Victor Emmanuel II

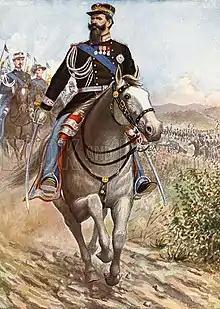
Victor Emmanuel reviews the troops for the Crimean War.

Following Victor Emmanuel's advice, Cavour joined Britain and France in the Crimean War against Russia. Cavour was reluctant to go to war due to the power of Russia at the time and the expense of doing so; however, Victor Emmanuel was convinced of the rewards to be gained from the alliance created with Britain and more importantly France. After successfully seeking British support and ingratiating himself with France and Napoleon III at the Congress of Paris in 1856 at the end of the war, Count Cavour arranged a secret meeting with the French emperor. In 1858, they met at Plombières-les-Bains (in Lorraine), where they agreed that if the French were to help Piedmont in its war against Austria, which still reigned over the Kingdom of Lombardy–Venetia in northern Italy, France would be awarded Nice and Savoy.